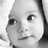
Emotion: happy